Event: Nepal Earthquake
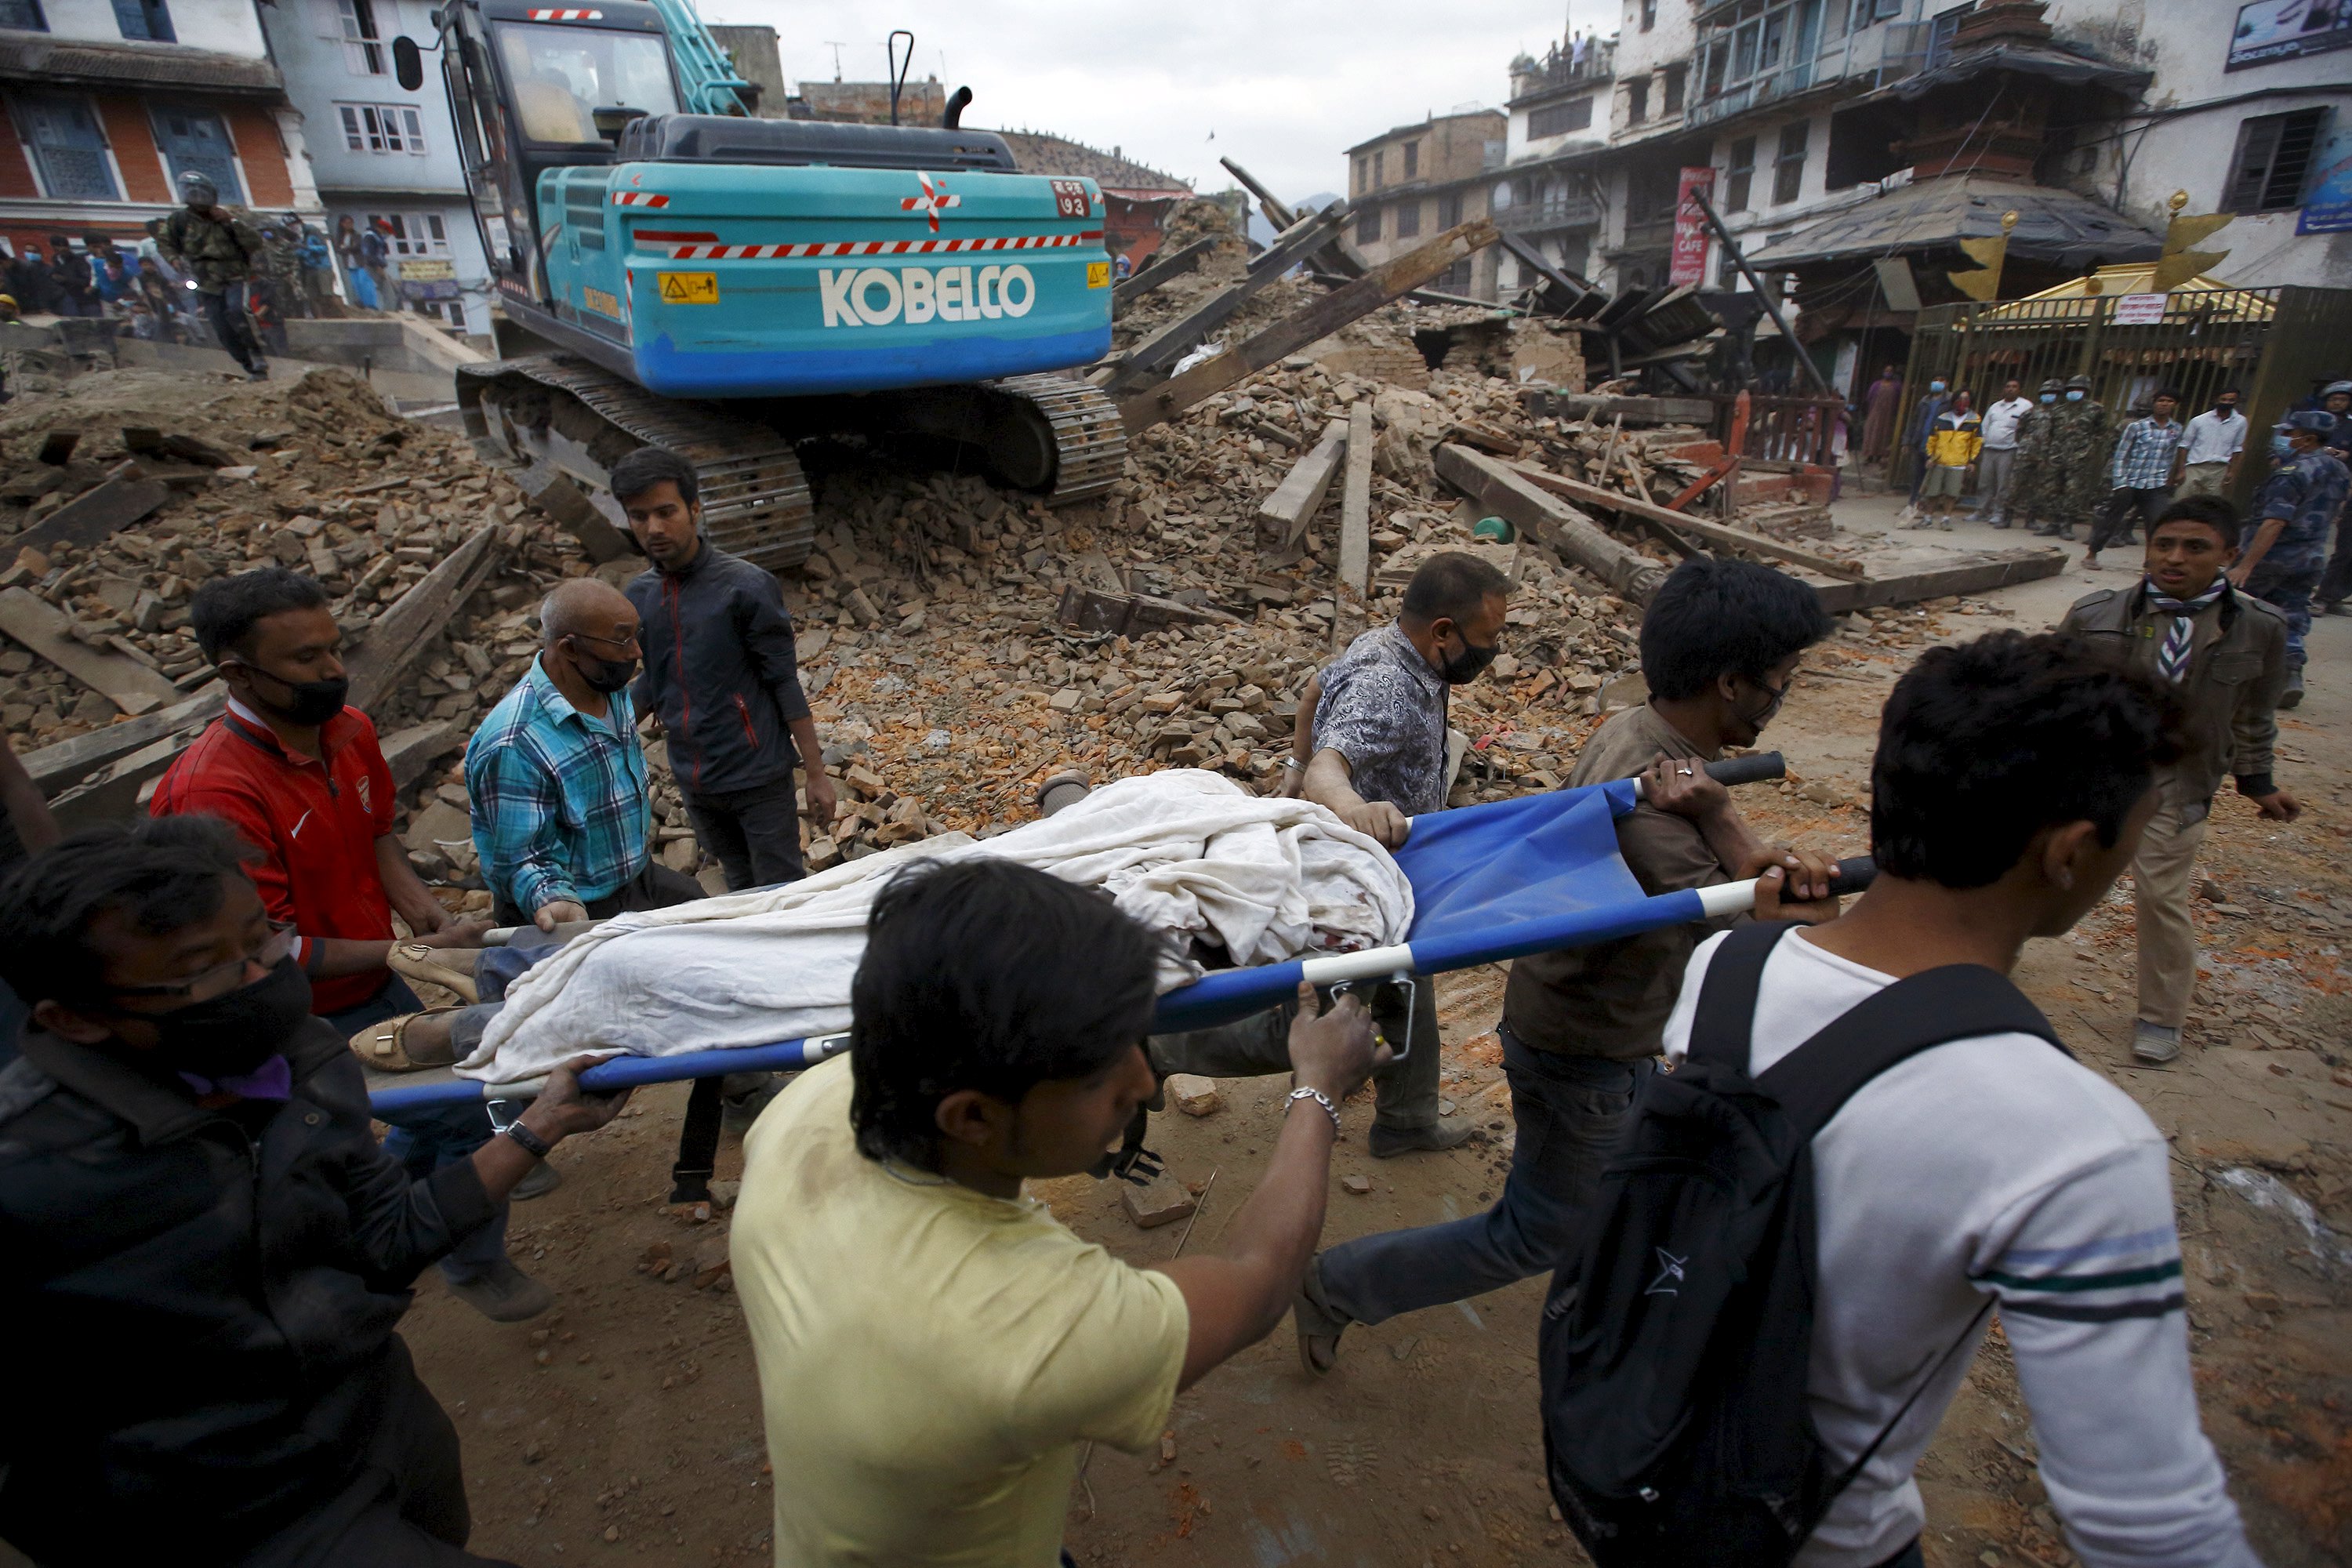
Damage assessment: damage